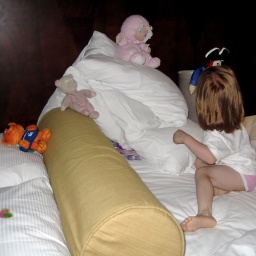
a sailing ship near a mountain with a cave